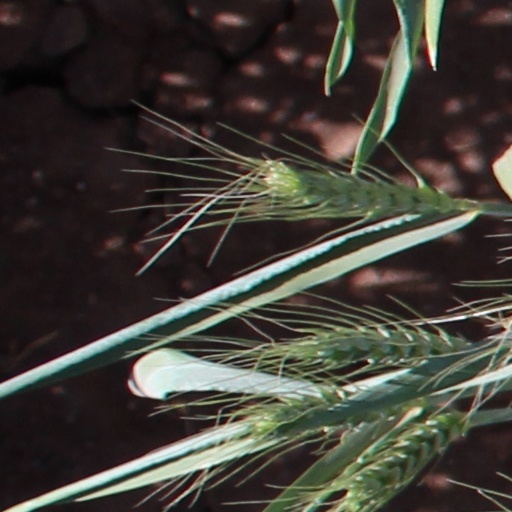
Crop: wheat